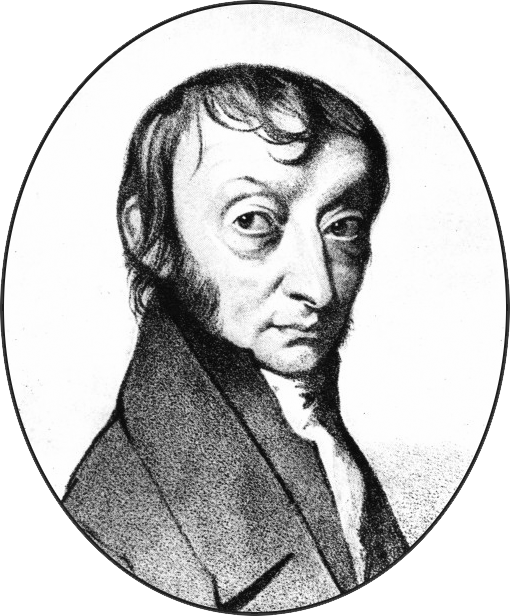
อาเมเดโอ อาโวกาโดร

|name = อาเมเดโอ อาโวกาโดร
|image = Amadeo Avogadro.png
|birth_name = อาเมเดโอ การ์โล อาโวกาโดร
|birth_place = ตูริน, ราชอาณาจักรซาร์ดิเนีย
|death_place = ตูริน, ราชอาณาจักรซาร์ดิเนีย
|nationality = ชาวอิตาลี|อิตาลี
|fields = เคมี
|workplaces = มหาวิทยาลัยตูริน
|known_for = กฎของอาโวกาโดรเลขอาโวกาโดร
|signature = Avogadro-sig.svg
เคานต์ โลเรนโซ โรมาโน อาเมเดโอ การ์โล อาโวกาโดร ดี กวาเรญญา เอ แชร์เรโต (; 9 สิงหาคม พ.ศ. 2319 – 9 กรกฎาคม พ.ศ. 2399) นักวิทยาศาสตร์สาขาเคมีชาวอิตาลี เกิดที่เมืองตูริน ประเทศอิตาลี ผู้ได้รับการยกย่องว่าเป็นผู้สร้างทฤษฎี “โมลาริตี” ที่ว่าด้วยน้ำหนักโมเลกุล "เลขอาโวกาโดร" และ "กฎอาโวกาโดร" ที่ปรากฏในวิชาเคมีตั้งขึ้นเพื่อเป็นเกียรติแก่เขา
ในปี พ.ศ. 2354 อาโวกาโดรได้สร้างสมมุติฐานที่เรียกในเวลาต่อมาว่า “"กฎอาโวกาโดร"” ดังกล่าว ที่ว่าบริมาตรของแก๊สจะมีจำนวนโมเลกุลเท่ากันถ้าอยู่ภายใต้ความดันที่เท่ากันและมีอุณหภูมิเท่ากัน สมมุติฐานนี้ไม่ได้รับการยอมรับจนกระทั่งเมื่อ “"แคนนิซซาโร"” พิสูจน์ได้เมื่อประมาณ ปี พ.ศ. 2394- พ.ศ. 2402
อาโวกาโดรดำรงตำแหน่งศาสตราจารย์สาขาฟิสิกส์ที่มหาวิทยาลัยตูรินระหว่าง พ.ศ. 2377- พ.ศ. 2402
หมวดหมู่:นักเคมีชาวอิตาลี